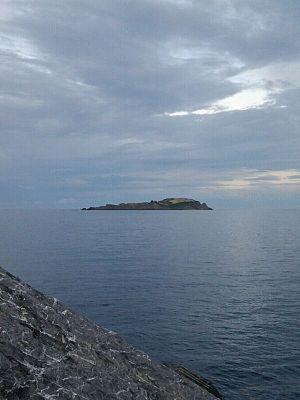
L'île Izaro est une île du golfe de Gascogne située dans la côte de Biscaye, face aux localités de Bermeo à 3 km et de Mundaka à 2,2 km. Toutefois, le territoire appartient à la ville de Bermeo. L'île occupe le centre de l'embouchure de la ria de Mundaka, et est flanquée par les caps d'Ogoño et de Matxitxako. Elle se situe dans l'aire naturelle Urdaibai.